The Neglected Wife

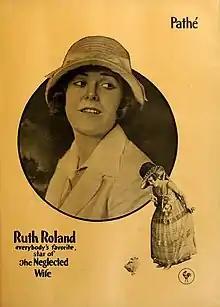
Film poster

The Neglected Wife is a 1917 American drama film serial directed by William Bertram.